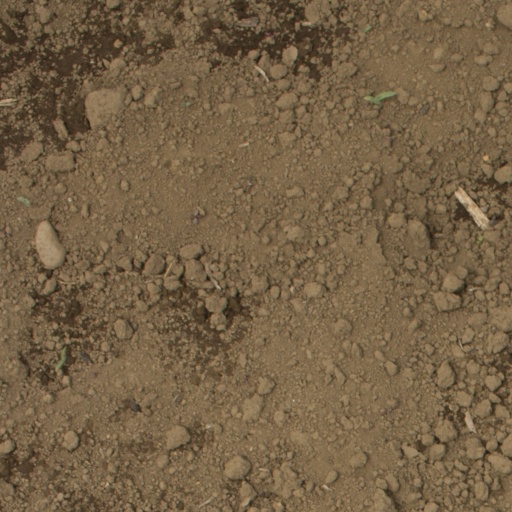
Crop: Jerusalem artichoke